Meno (general)

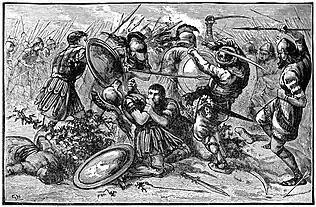
Depiction of the Battle of Cunaxa, in which Meno fought.

Meno was only about twenty years old, when he was given command of 1000 hoplites and 500 peltasts from Thessaly as hired by Aristippus to assist Cyrus the Younger in his attempt to seize the Persian throne from his brother Artaxerxes. Artaxerxes was made king of Persia upon the death of Darius II, but Cyrus believed that he had a more rightful claim to the throne and gathered an army to contend his kingship. Cyrus gathered together Persian supporters and mercenaries, including Xenophon himself. Cyrus at first deceived the Greeks about the purpose of his mission and led them some considerable way, to the Euphrates River at Thapsacus, before telling them his true intentions.